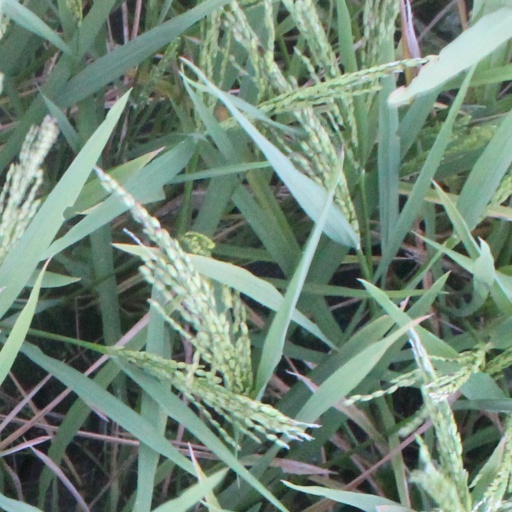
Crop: rice